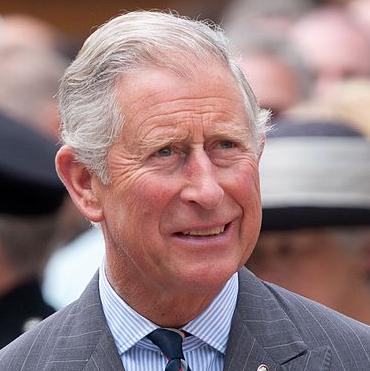
Age: 63